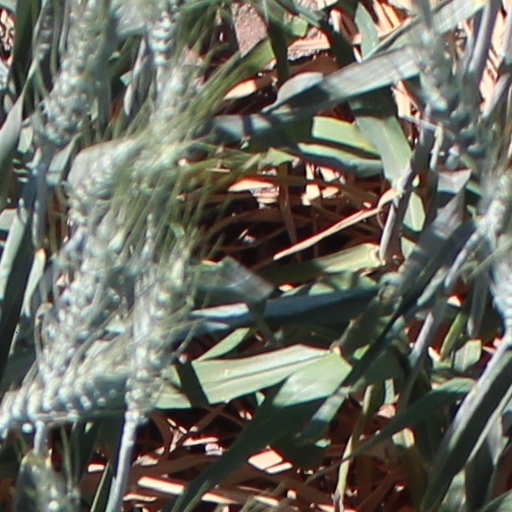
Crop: wheat